Namibia

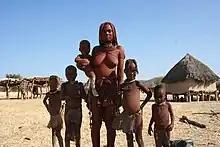
Himba people in northern Namibia

Tourism is a major contributor (14.5%) to Namibia's GDP, creating tens of thousands of jobs (18.2% of all employment) directly or indirectly and servicing over a million tourists per year. The country is a prime destination in Africa and is known for ecotourism, which features Namibia's extensive wildlife.